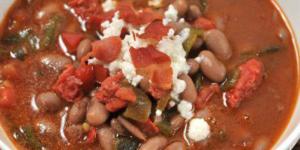
frijoles fronterizos